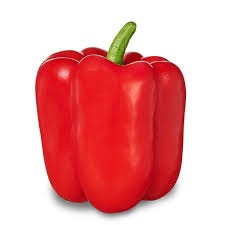
Label: capsicum